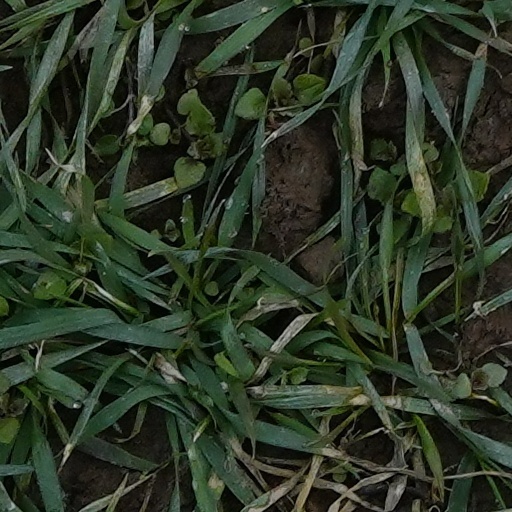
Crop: wheat